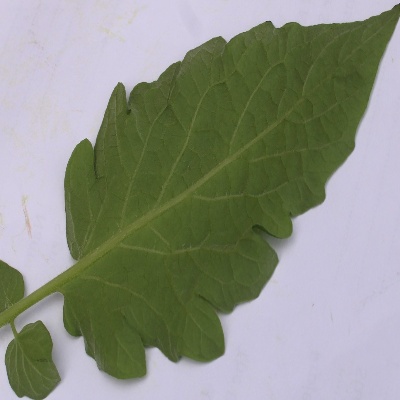
Crop: Tomato
Condition: healthy